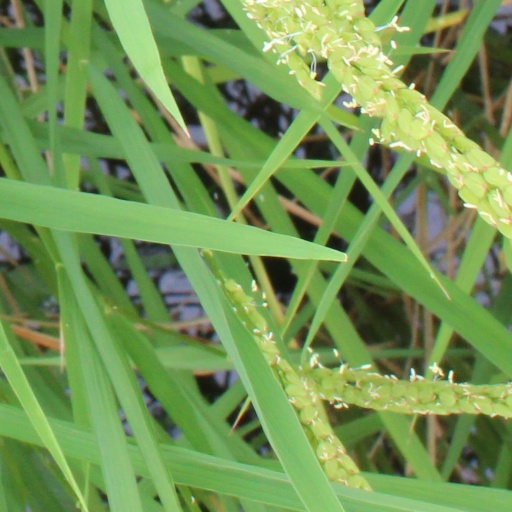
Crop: rice